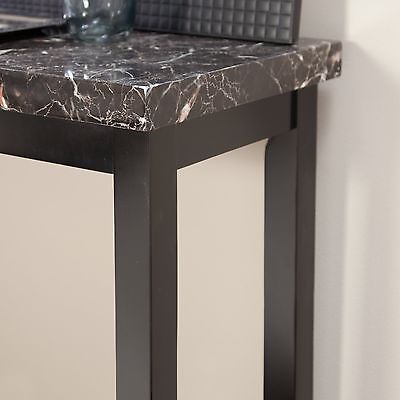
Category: table